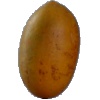
Label: Cucumber Ripe 2